Futaro Yamada

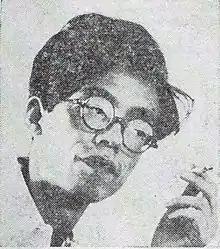
Futaro Yamada in 1964

He wrote many ninja (忍法帖 "Ninpōchō" series) and mystery stories. Many of his works have been adapted for film, TV, manga, and anime.